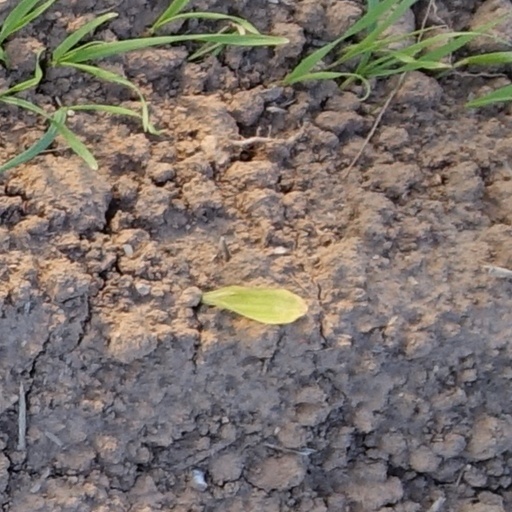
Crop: wheat